MyGwork

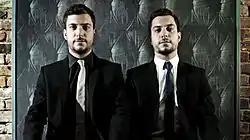

Adrien and Pierre Gaubert founded myGwork in 2013 after the death of their mother, Francoise, who was concerned that they would encounter homophobia in their working lives. The platform has been called "LinkedIn for the LGBT community."